Private Lives

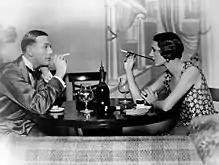
young white man, clean shaven, facing a young white woman with bob cut hair across a small round table set with wine glasses and demitasse cups; both are smoking using cigarette holder

The next morning Amanda tries to sneak away early but is surprised to find Sibyl and Victor there. As they talk, Elyot comes in, and he and Amanda start bickering again. It has been decided that neither of the new spouses will grant a divorce for a year, to give Amanda and Elyot time to confirm if this is really what they want. As tempers rise, Sibyl and Victor begin to bicker with each other, defending their respective spouses. Amanda and Elyot realise that Sibyl and Victor are as suited to each other as they are, forgive each another and sneak out, leaving the younger two together. As Elyot and Amanda tiptoe out, Victor and Sibyl have reached the point of mutual violence.